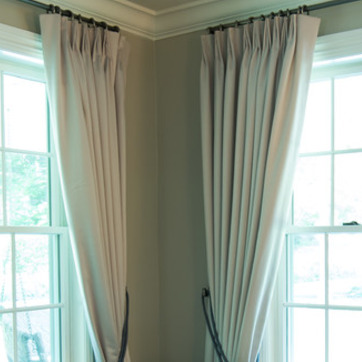
Material: painted